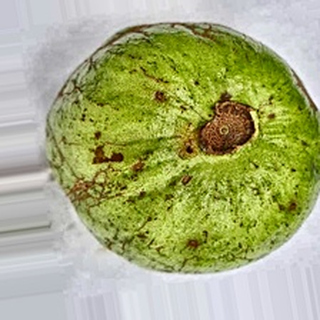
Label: guava_fruit_fly